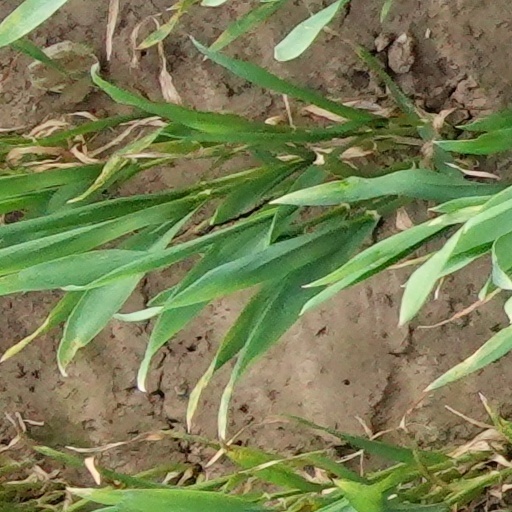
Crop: wheat